Walt: The Man Behind the Myth

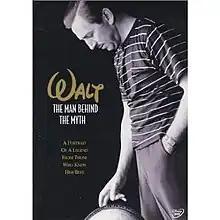
Cover of initial DVD release, 2001.

Walt: The Man Behind the Myth is a 2001 biographical documentary film on the life of Walt Disney. Narrated by Dick Van Dyke, the film was produced by The Walt Disney Family Foundation and directed by Jean-Pierre Isbouts.